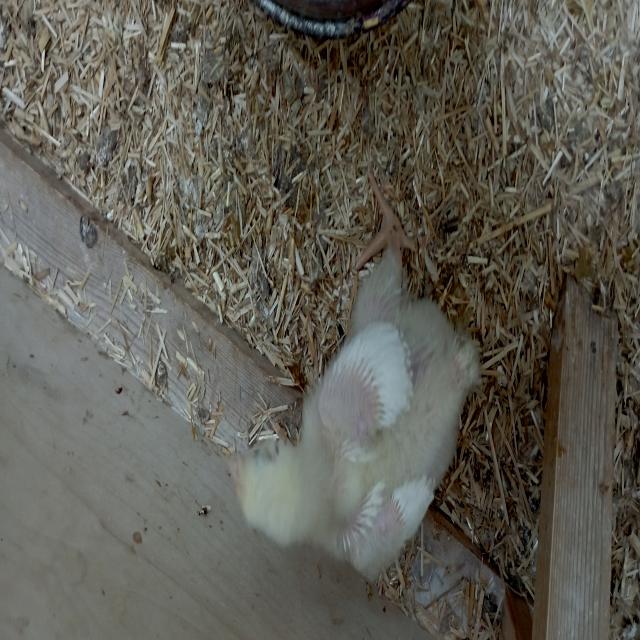
Weight: 506 g